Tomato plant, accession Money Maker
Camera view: vertical (180 deg); turntable rotation: 150 degrees
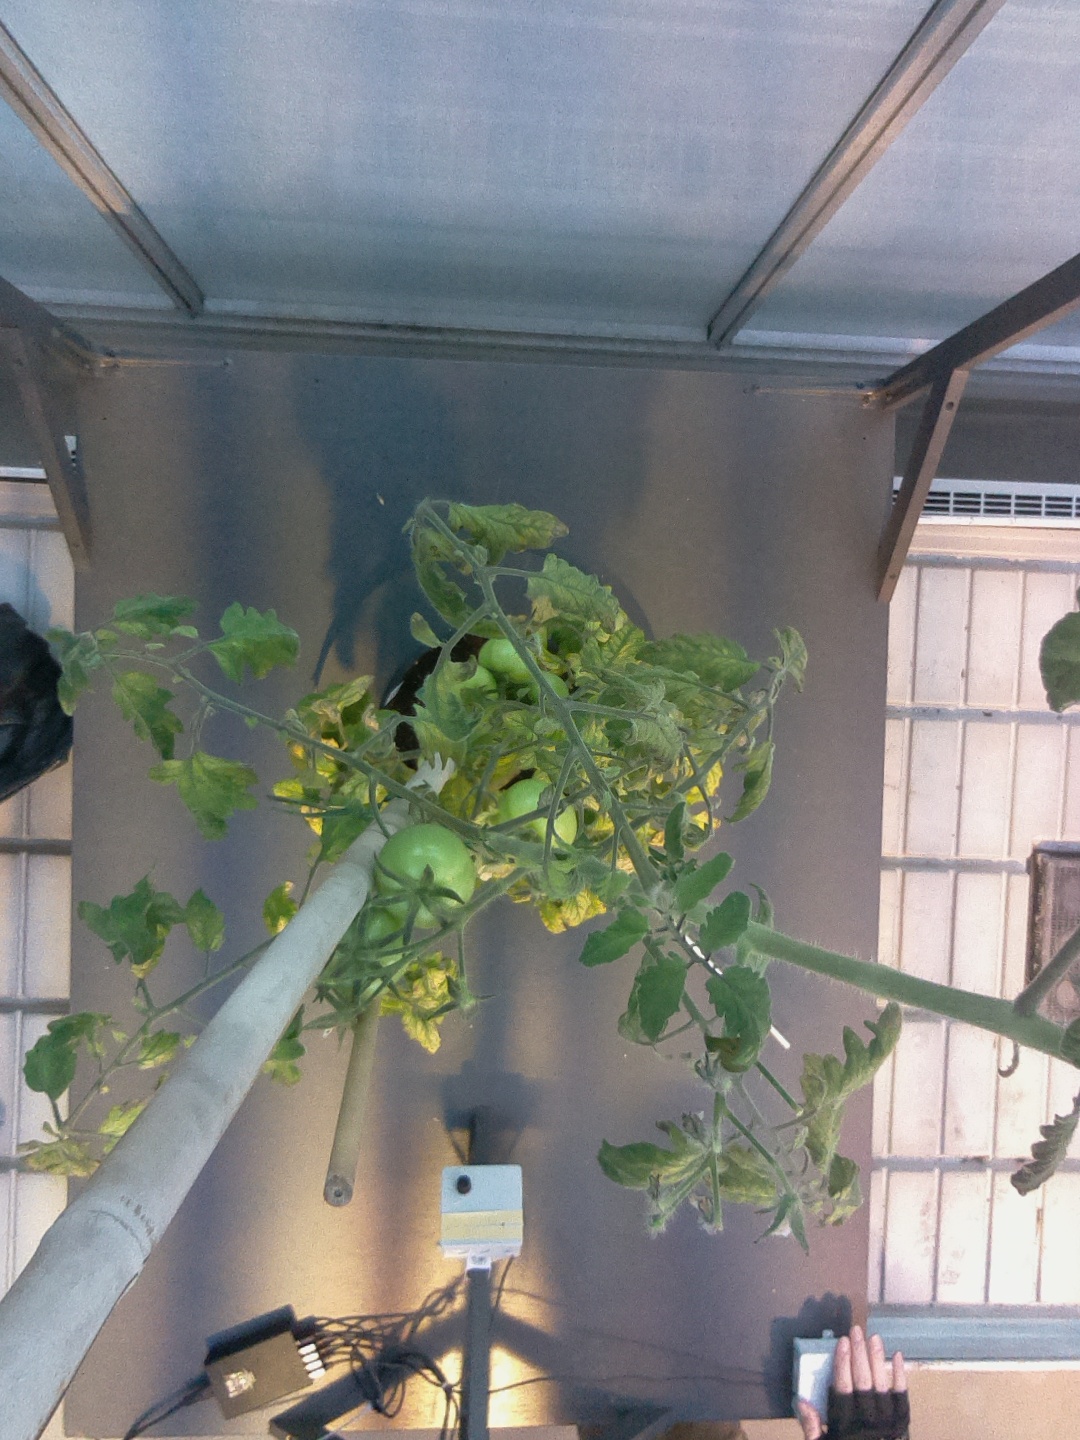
BBCH growth stage 75: 50%-60% of final fruit size